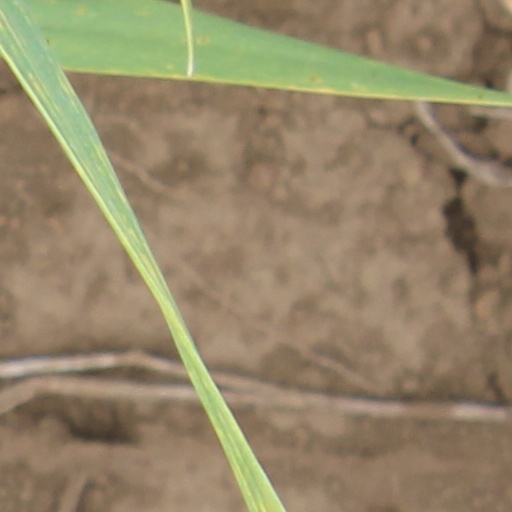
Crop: wheat